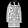
Label: Coat